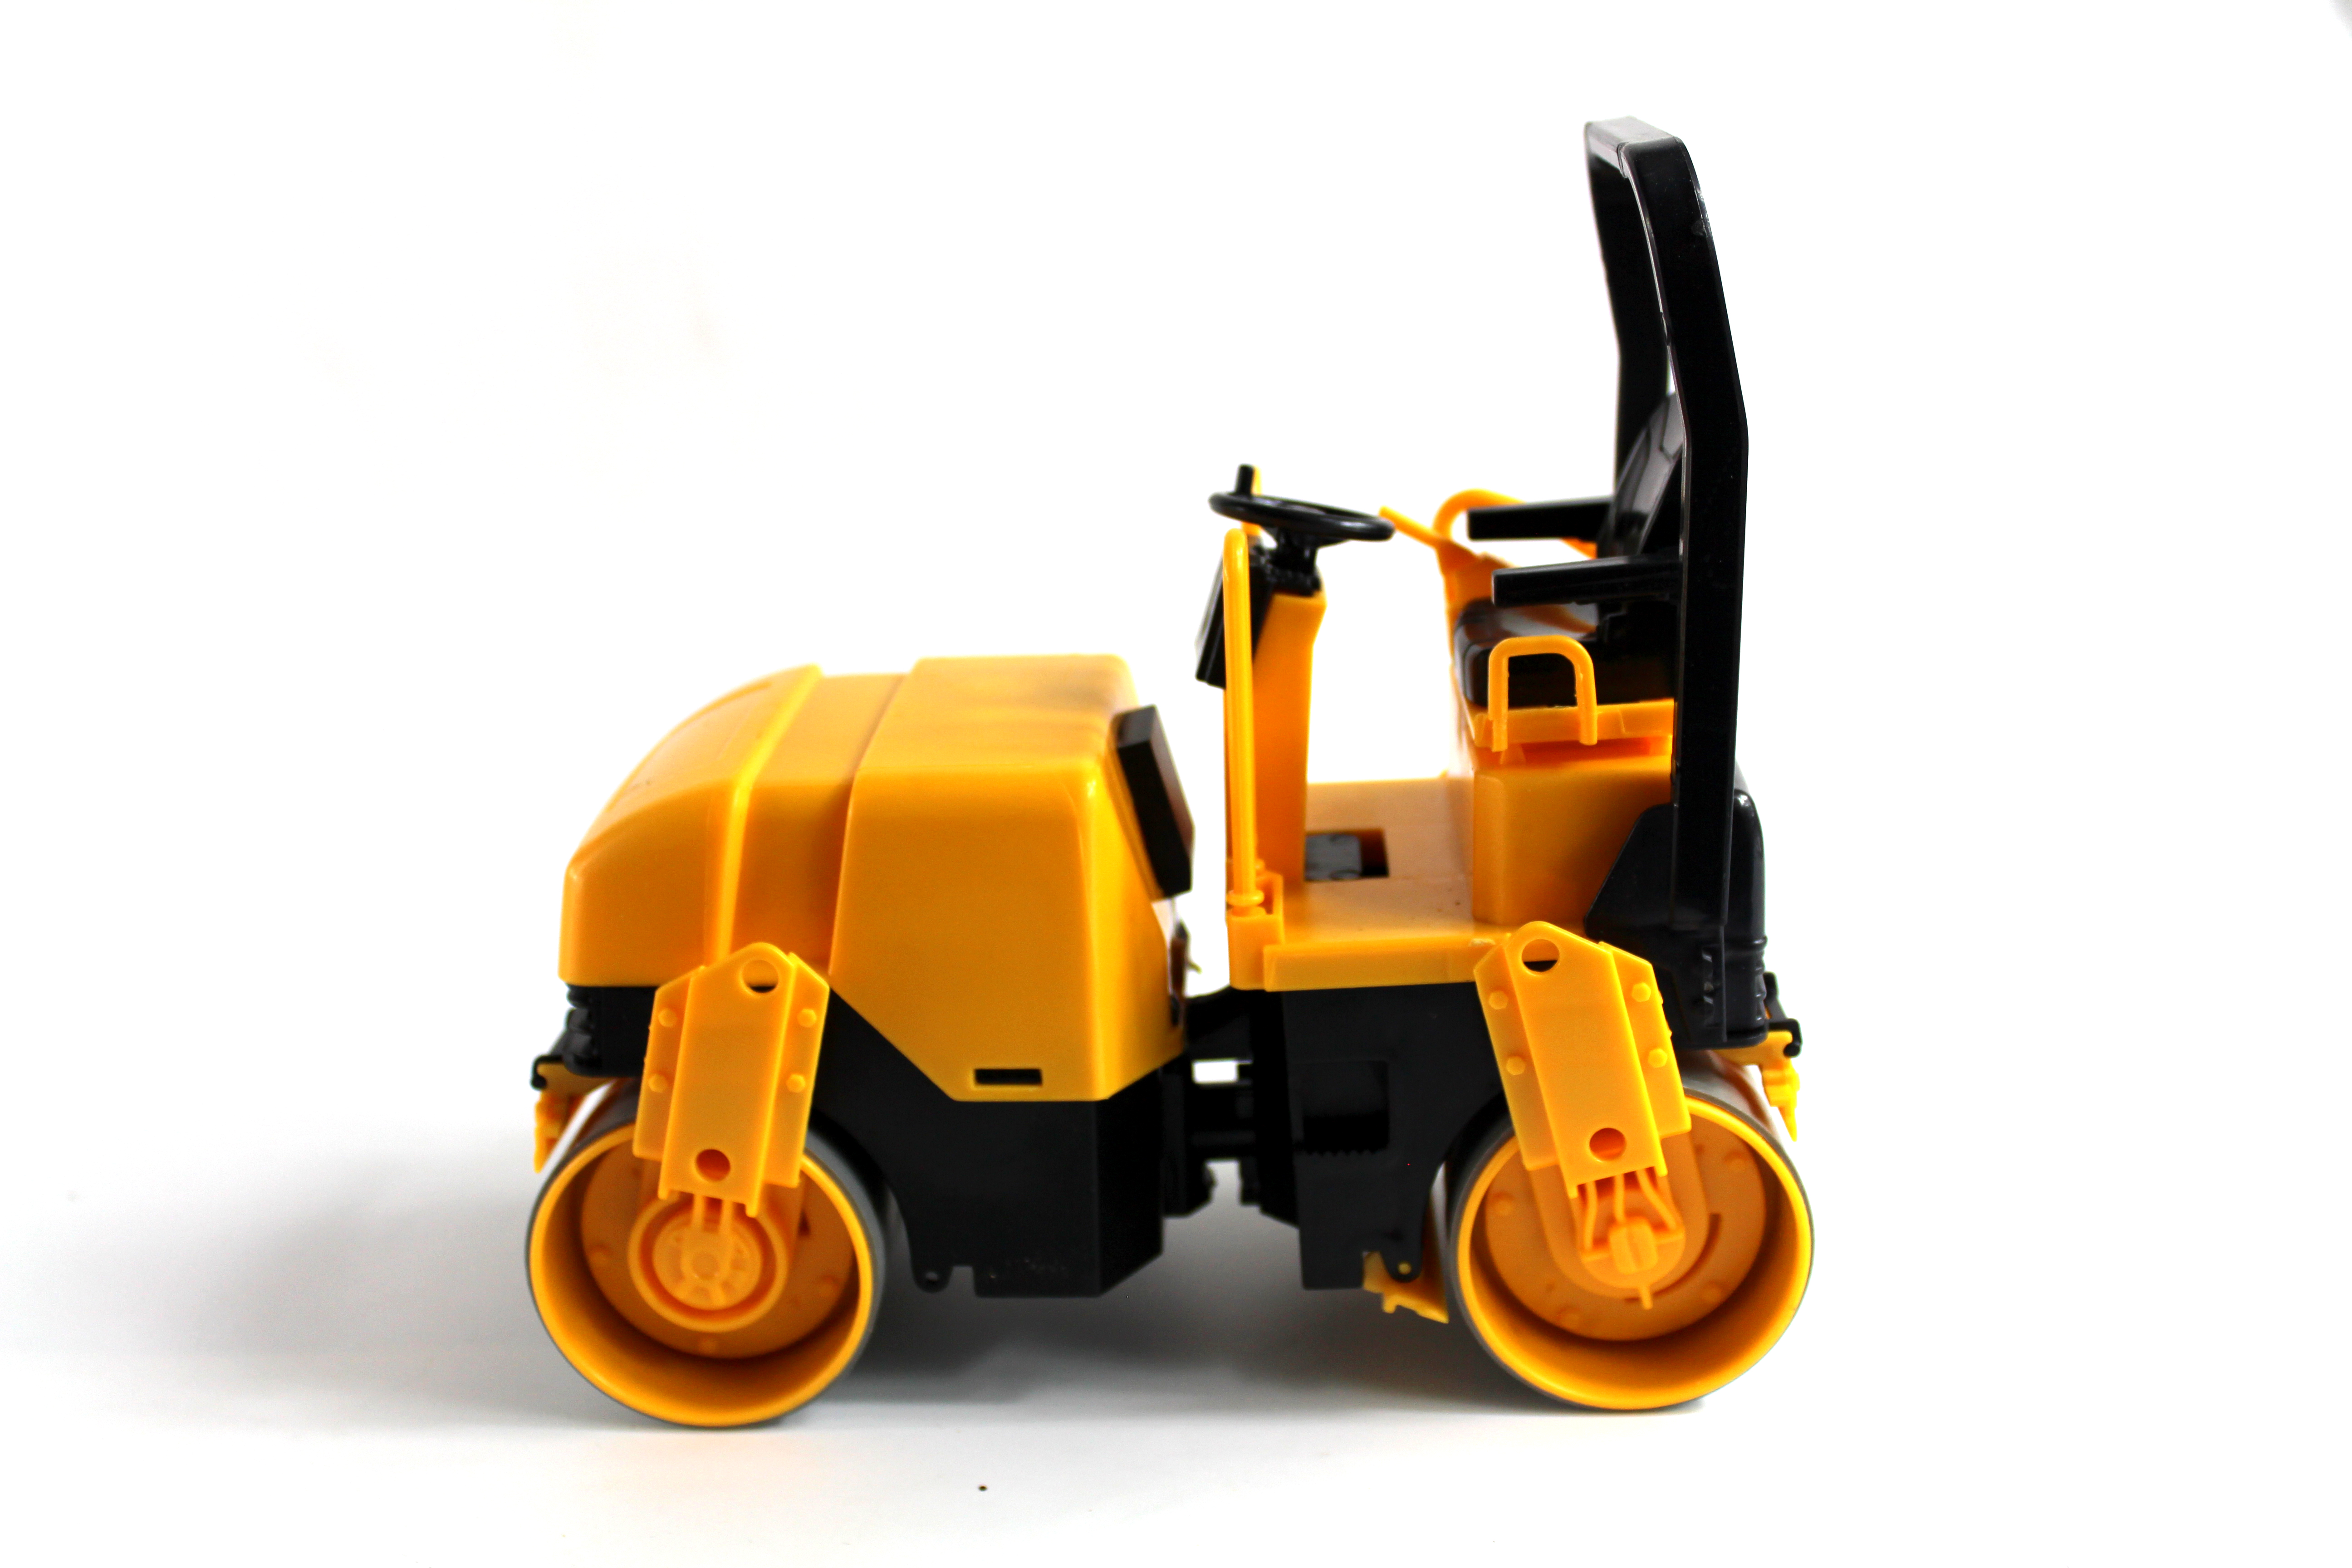
building, bulldozer, business, car, cargo, cement, collection, concrete, construction, crane, design, digger, dump, element, engineering, equipment, excavator, flat, forklift, heavy, hydraulic, icon, illustration, industrial, industry, isolated, loader, lorry, machine, machinery, mixer, mover, orthogonal, power, road, roller, set, shovel, tipper, tool, tractor, traffic, transport, transportation, truck, vector, vehicle, wheel, work, yellow, construction equipment, road roller, toy, compactor, automotive wheel system